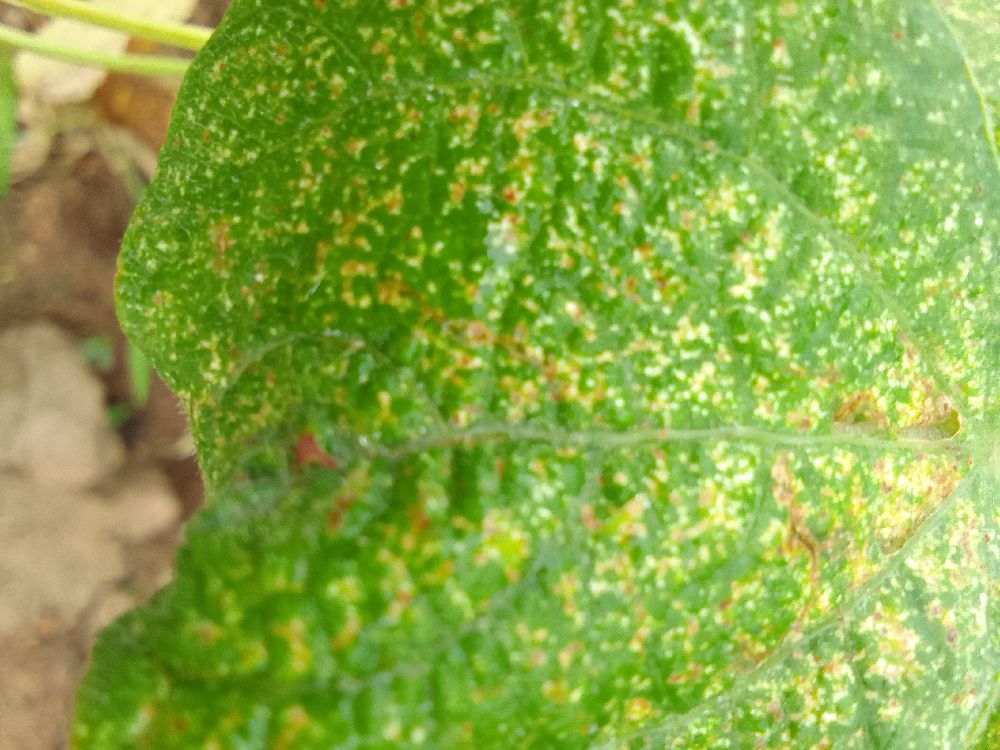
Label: rust